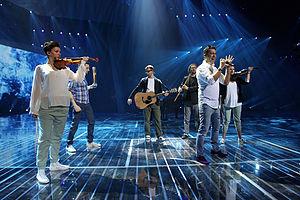
La Serbie a participé au Concours Eurovision de la chanson 2012 et a sélectionné sa chanson et son artiste via une sélection interne organisé par le diffuseur serbe RTS.
La Serbie participe au Concours Eurovision de la chanson, depuis sa cinquante-deuxième édition, en 2007, et l’a remporté à une reprise, en 2007.